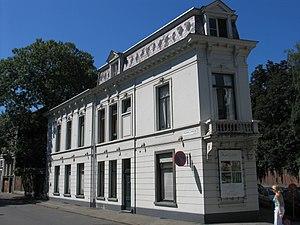
Anvers-Berchem (Belgique). Angle rue de Mérode (De Merodestraat) - rue Terlinck (Terlinckstraat). Immeuble néo-classique conçue par Ch. De Roeck (1888).